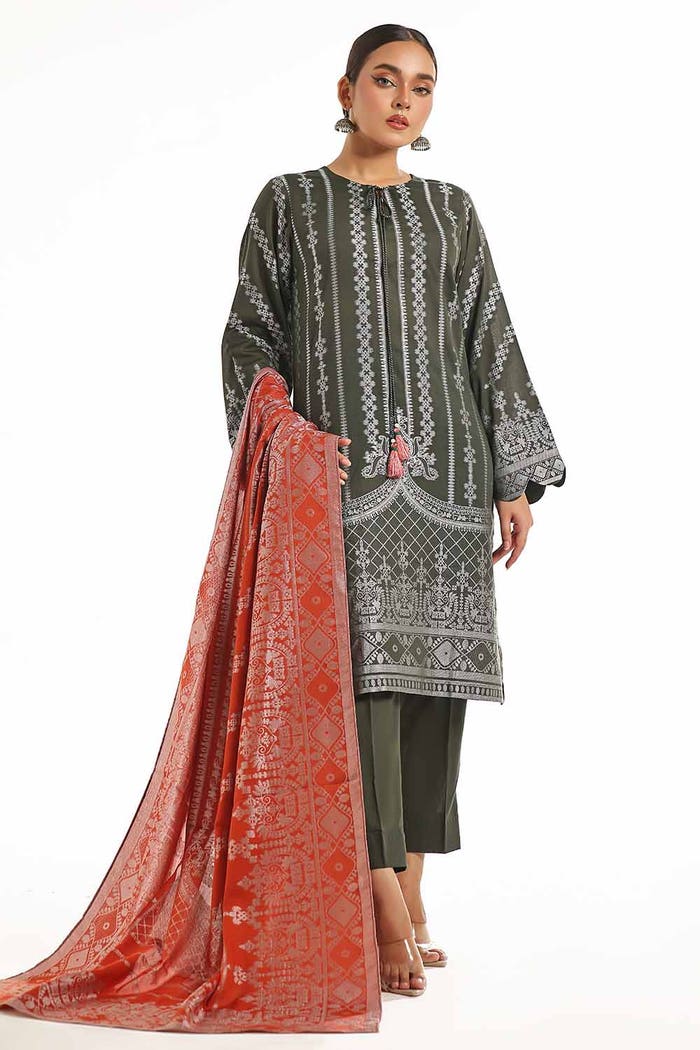
dark olive embroidered cotton suit